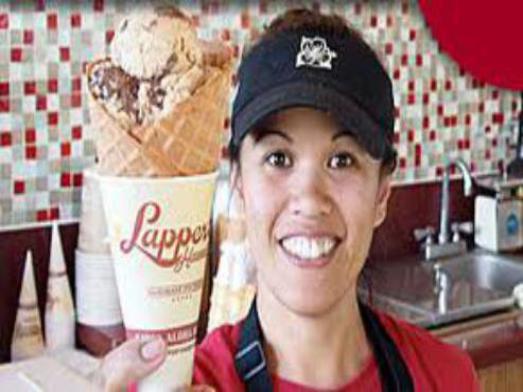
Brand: lappert's
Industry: Food